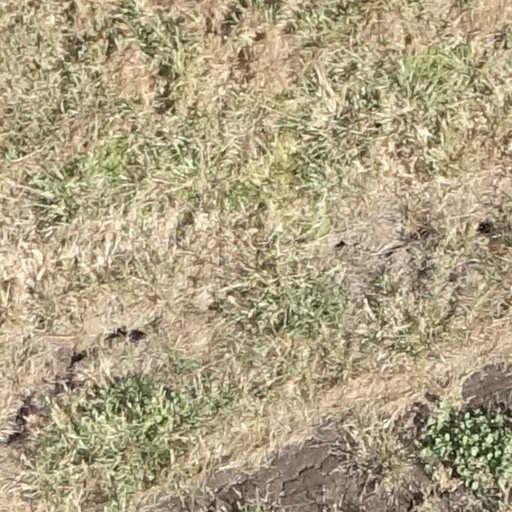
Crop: sorghum